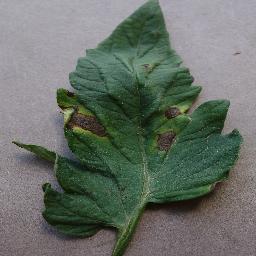
Label: Tomato___Early_blight